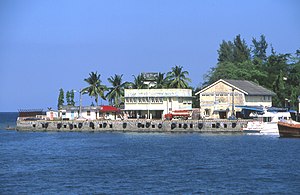
Port Blair / Galleri
Port Blair er hovedstaden i det indiske unionsterritorium Andamanerne og Nicobarerne. Byen ligger på den østlige kyst af øen South Andaman og er den vigtigste indgang til øerne. Port Blair har ca. 112.100 indbyggere.